Marisol Peña

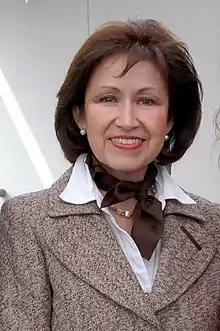
Peña in 2009

She was a minister of the Constitutional Court of Chile (TC) from 2006 to 2018, serving as its president from 2013 to 2014.